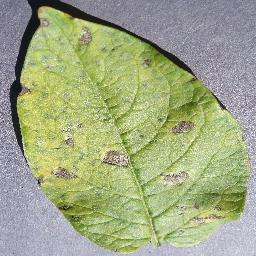
Label: Potato___Early_blight